S-400 missile system

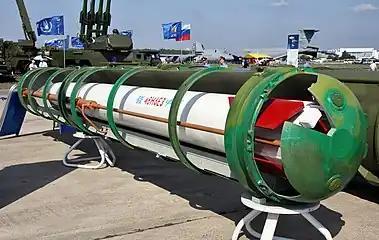
The 48N6E3 missile used by the S-400

The development of the S-400 began in the early 1980s to replace the S-200 missile system, but was rejected by a state commission due to high cost and inability to address the threat of cruise missiles. In the late 1980s, the programme was revived in under the codename Triumf as a system capable of engaging aircraft at long range plus cruise missiles and stealth aircraft. The Soviet government approved the Truimf programme on 22 August 1991, but the collapse of the Soviet Union put development into limbo. It was announced by the Russian Air Force in January 1993. On 12 February 1999 successful tests were reported at Kapustin Yar in Astrakhan, and the S-400 was scheduled for deployment by the Russian army in 2001. The S-400 was officially revived on 7 July 1999, albeit as a modernization of the S-300PM rather than an S-200 replacement. Alexander Lemanskiy of Almaz-Antey was the Chief Engineer on the S-400 project.